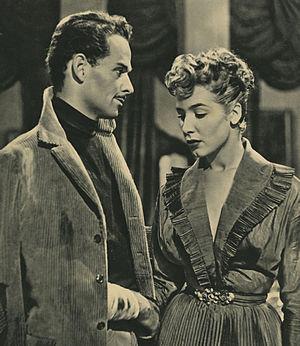
Frank Latimore, né à Darien le 28 septembre 1925 et mort à Northwood, au Denville Hall, dans le borough londonien de Hillingdon, le 29 novembre 1998, est un acteur américain connu pour son rôle du Dr Ed Coleridge dans le feuilleton télévisé Ryan's Hope.